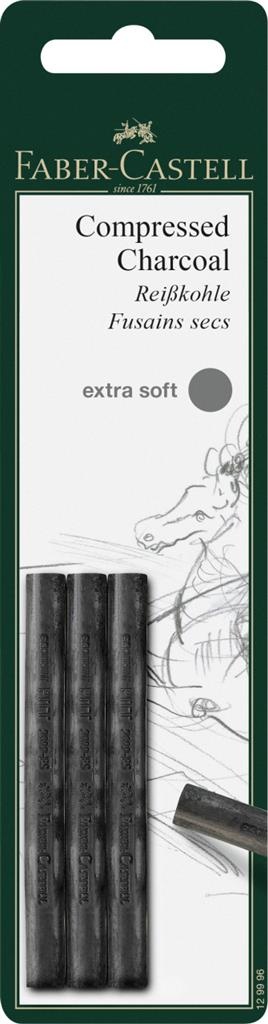
Faber-Castell Art & Graphic PITT Compressed Charcoal Sticks Extra Soft Blistercard (3pk)
Faber-Castell's Extra Soft Pitt Pressed sticks are the oldest sketching and drawing material in the world. The greyish-blue shade glides softly across the paper rubs and smudges easily and can be erased without difficulty and repeatedly overlaid. Their blueish hue has always held a fascination even with the old masters. The charcoal pencils leave a much blacker line. Compressed charcoal with soot and clay give the charcoal pencils their deep black colour and can be produced in different degree of hardness. This particular stick has a extra soft degree of hardness. PITT charcoal stick compressed in supreme artist quality. Grease and oil free. Intensive black. Paxck of 3 sticks
Brand: Faber-Castell
Category: Office Supplies > Office Instruments > Writing & Drawing Instruments > Art Charcoals > Compressed Charcoals